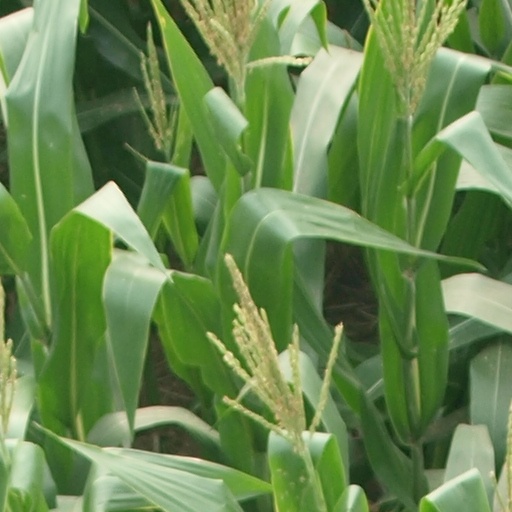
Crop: maize; corn